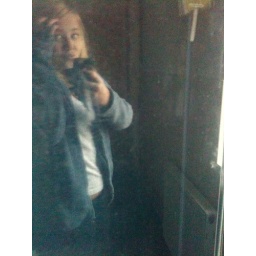
7th febuary 10K. -taken in the upstairs bathroom' in the reflection of the glass shower curtain . &amp;lt;3